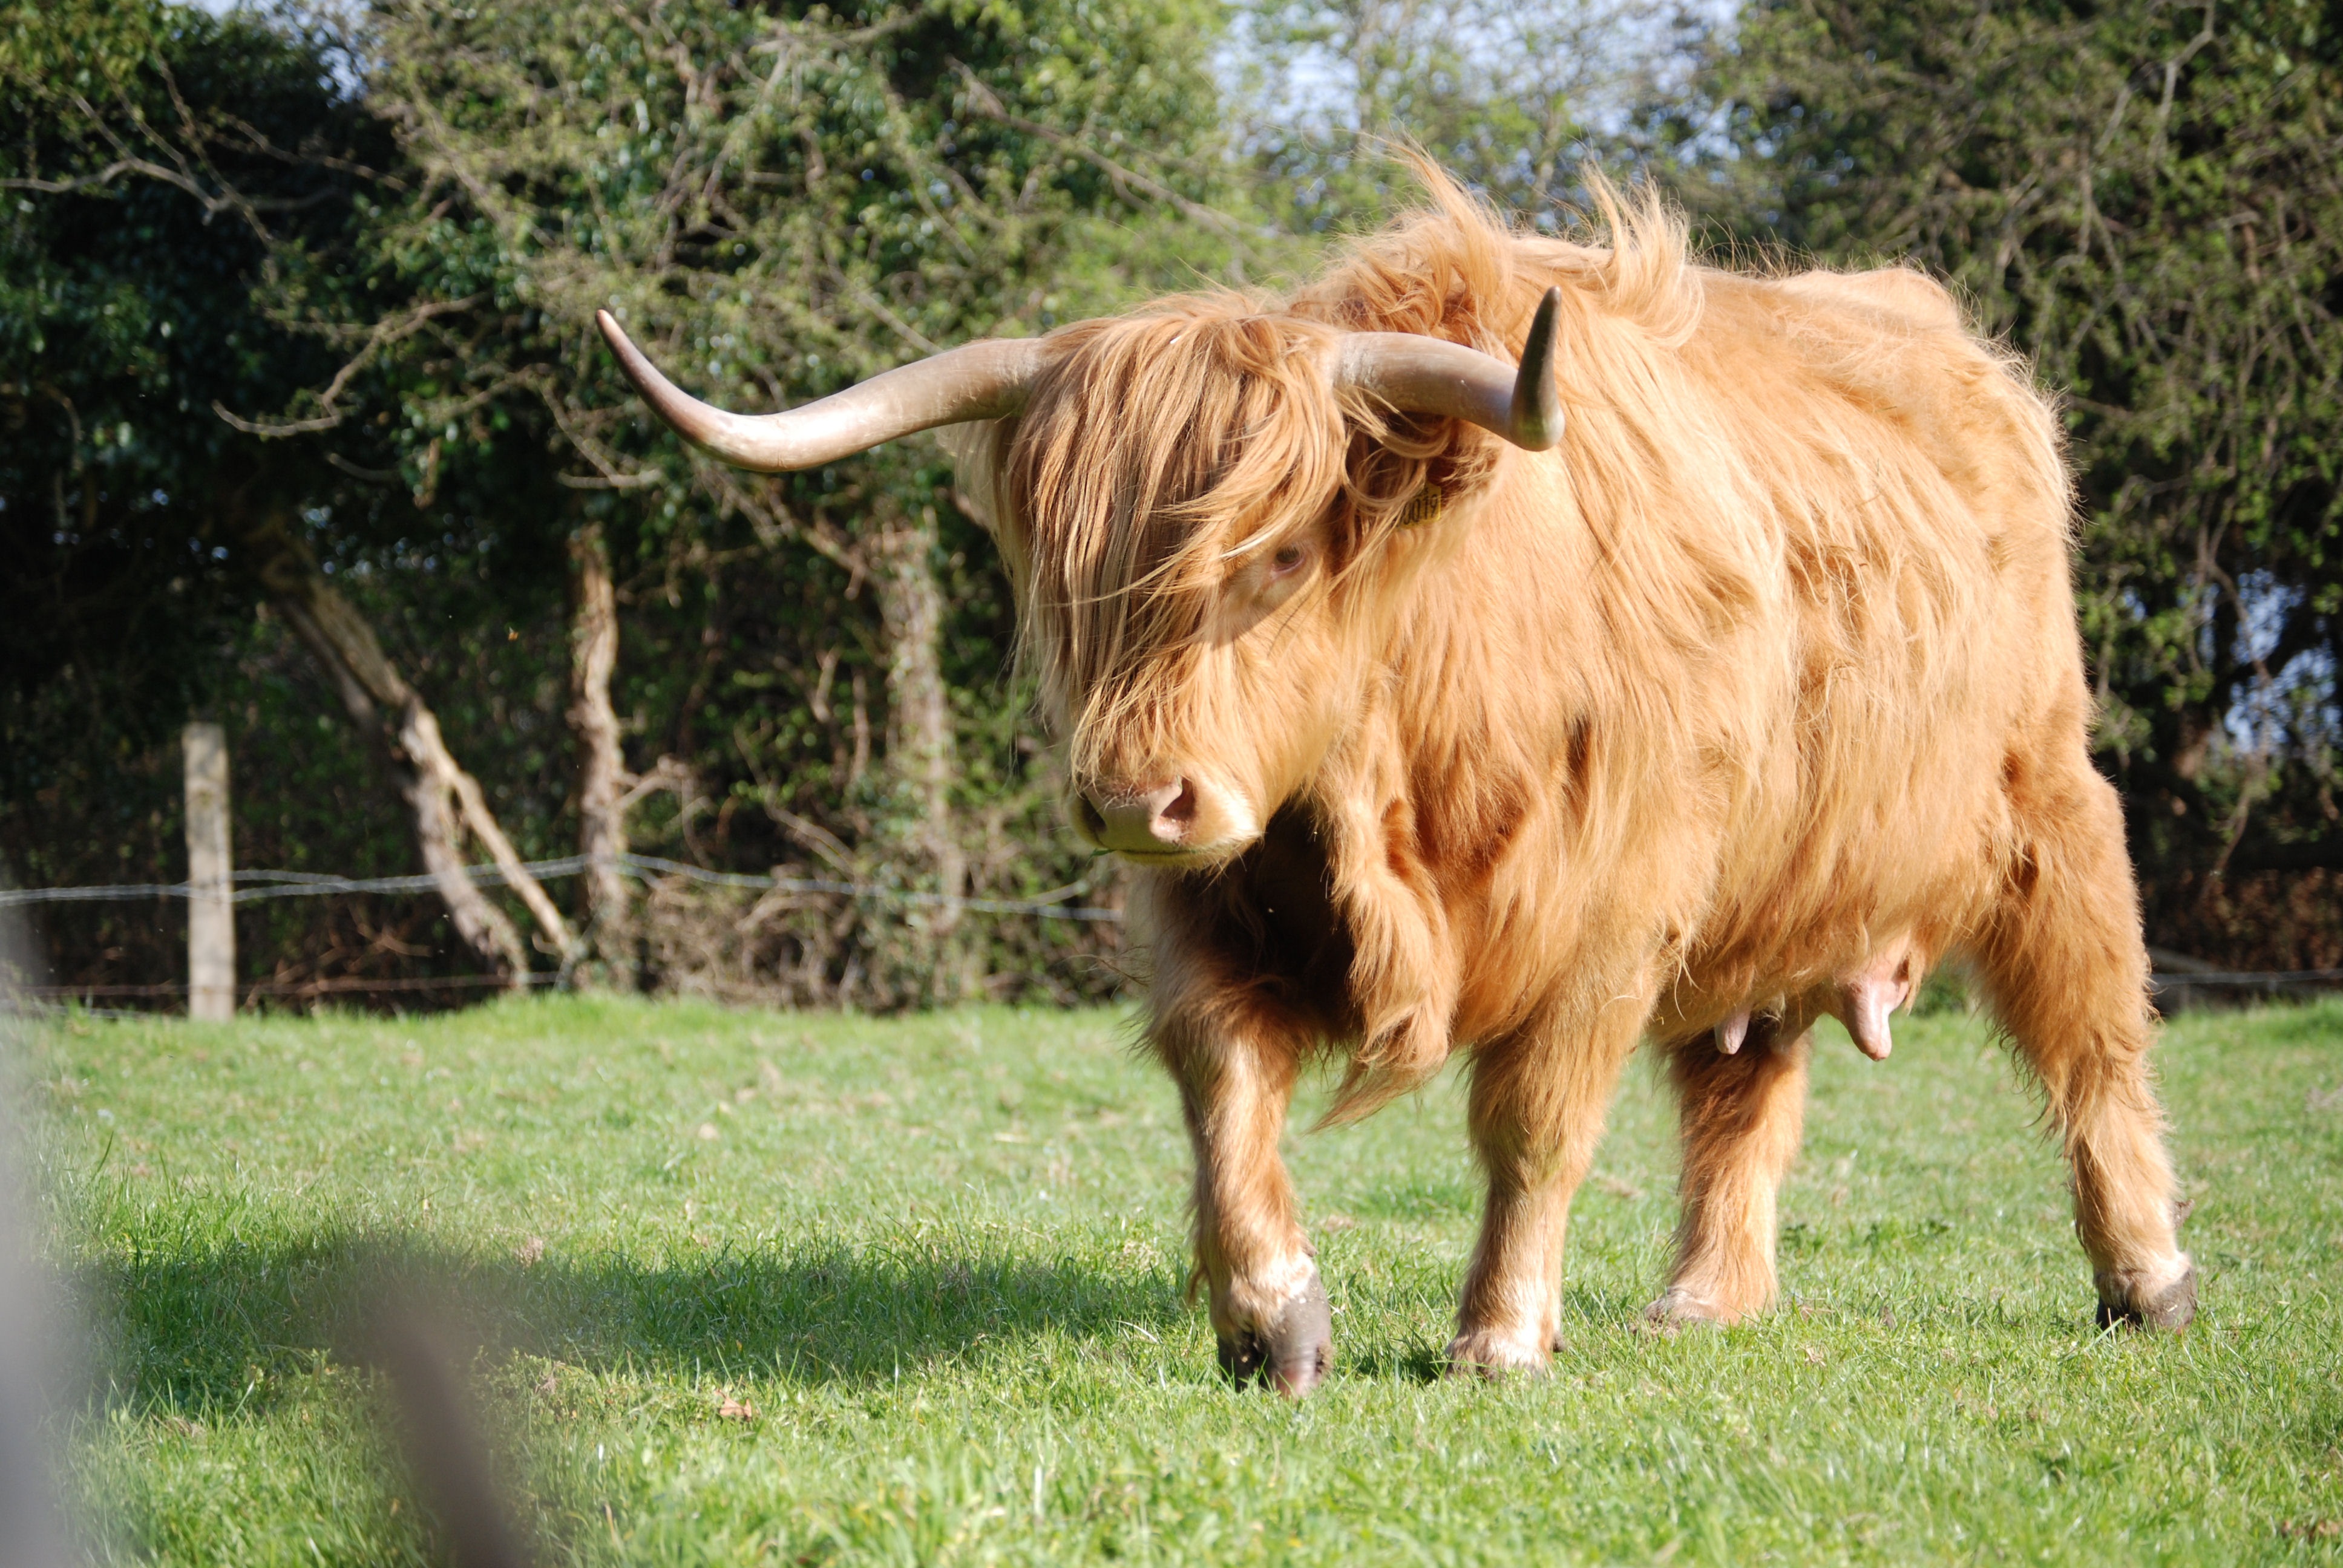
grass, field, meadow, cow, cattle, pasture, grazing, brown, mammal, fauna, highland cattle, bull, grassland, hairy, farm animal, vertebrate, yak, horns, ox, cattle like mammal, cow goat family